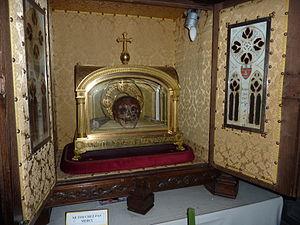
Tréguier
Tréguier [tʁegje] est une commune, chef-lieu de canton du département des Côtes-d'Armor, dans la région Bretagne, en France.
Un chef est la tête d'un mort, séparée du reste du corps lors de l'inhumation ou par la suite.